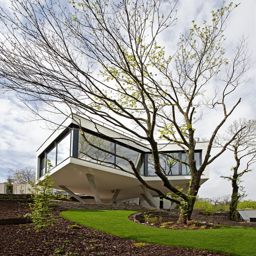
a house among the trees